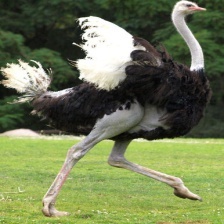
Species: OSTRICH
Scientific name: STRUTHIO CAMELUS